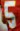
Number: 5